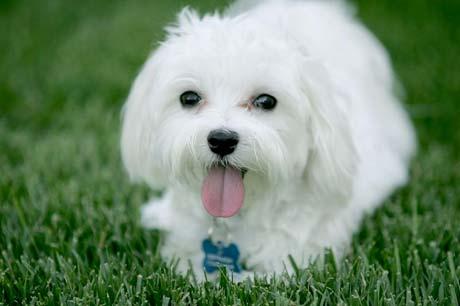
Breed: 249-n000101-Maltese_dog